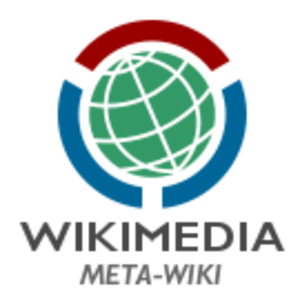
Méta-Wiki ou Wikimedia Meta-Wiki ou méta est un site web destiné à la coordination de tous les projets Wikimédia en matière de politique, discussions, débats, anti-vandalisme inter-projets, élections d'administrateurs inter-sites, etc.